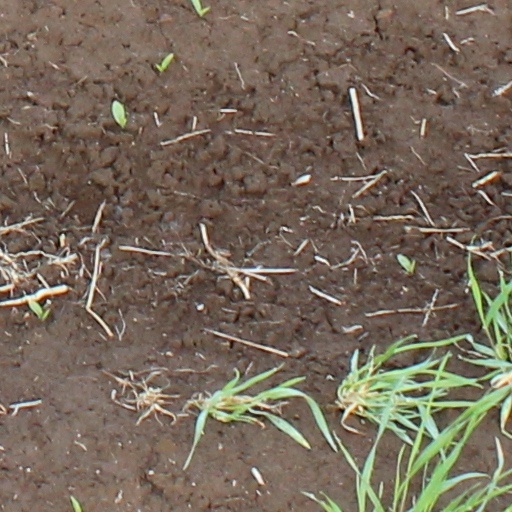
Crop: wheat